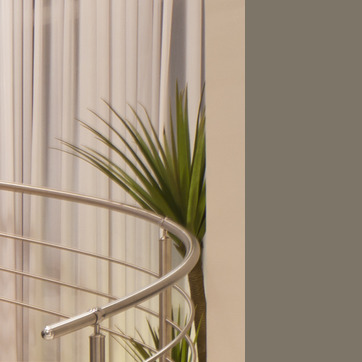
Material: foliage